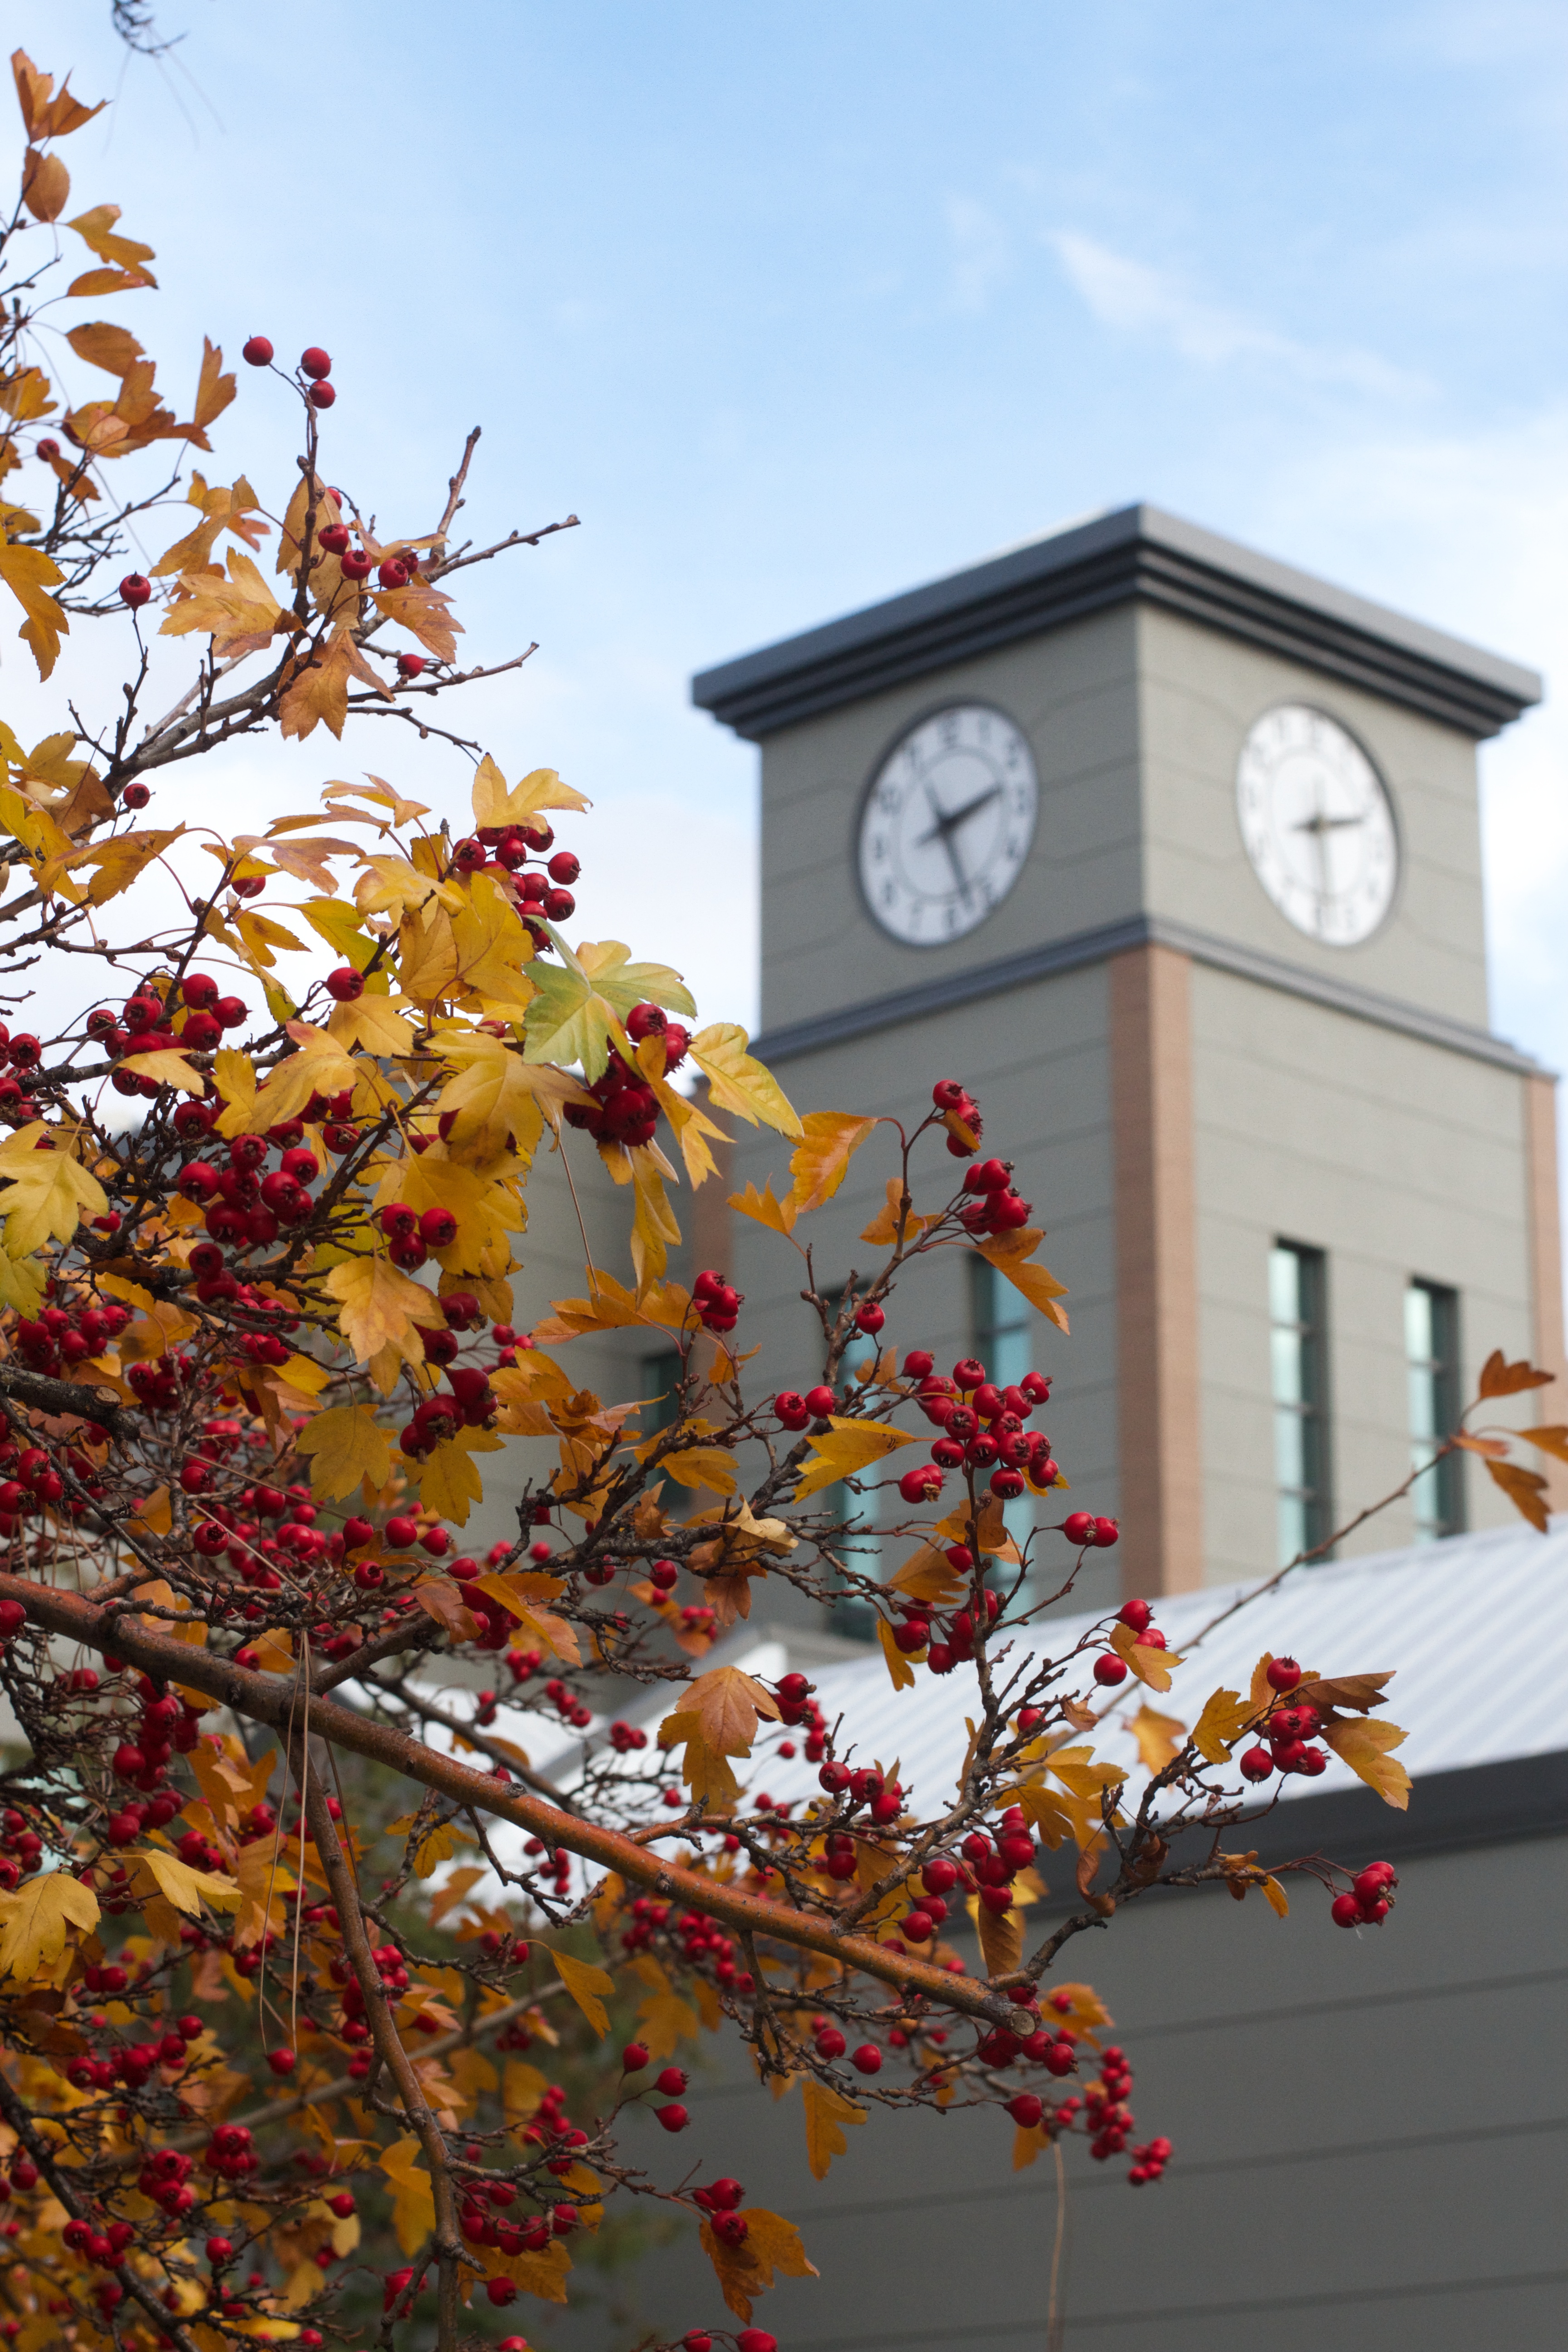
tree, branch, plant, leaf, flower, spring, autumn, season